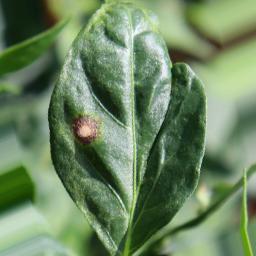
Label: cercospora